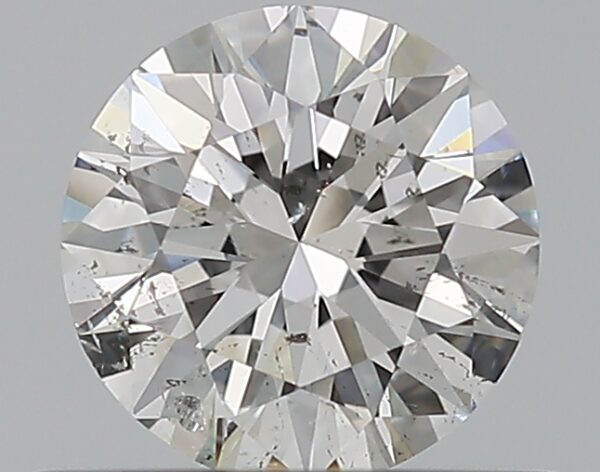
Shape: round
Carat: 0.5
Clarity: SI2
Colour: F
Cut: EX
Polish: EX
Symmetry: EX
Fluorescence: F
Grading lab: GIA
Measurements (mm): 5.11 x 5.13 x 3.12